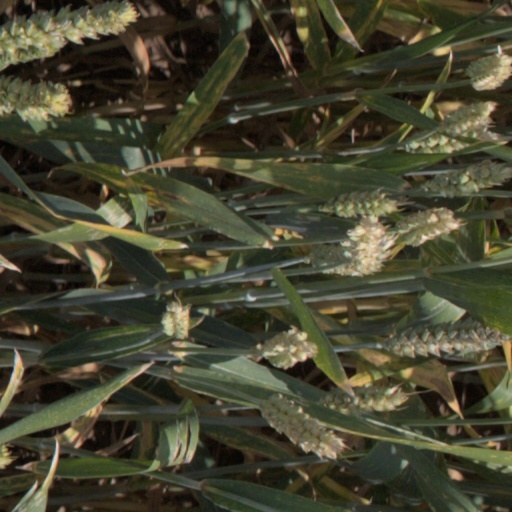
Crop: wheat